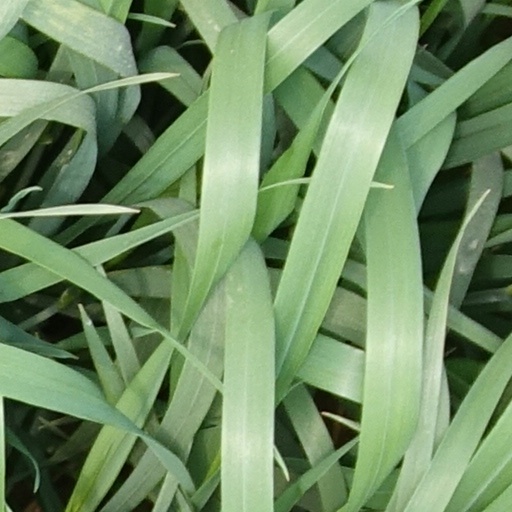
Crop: wheat